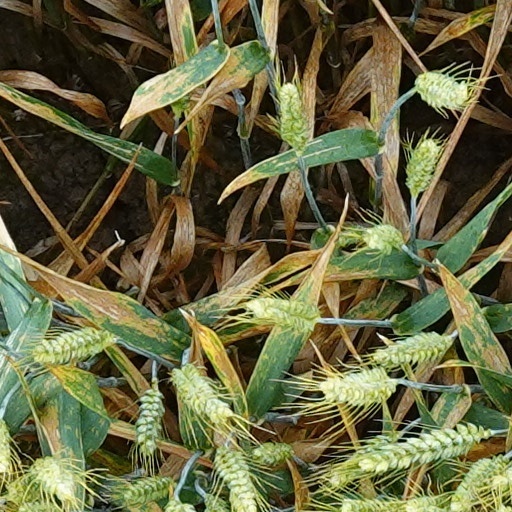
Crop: wheat